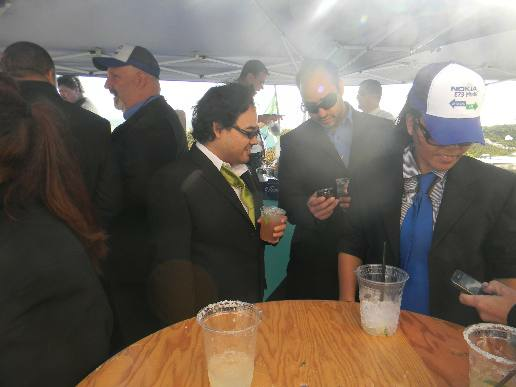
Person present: Yes